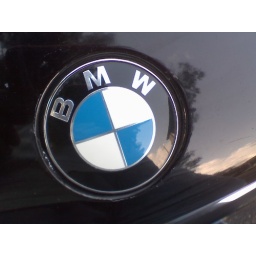
Abstract Art Concept: Spinning Airplane Propeller (white) set against a blue sky (negative space)